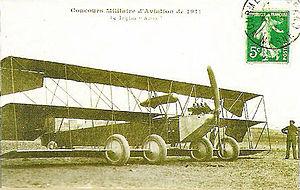
une carte postale de France d'avant 1930. Triplan Astra lors du concours militaire Champagne 1911.
Société Astra des constructions aéronautiques est une ancienne entreprise française de construction aéronautique. Elle est l'un des importants fabricants français de ballons, dirigeables et avions au début du XXᵉ siècle.